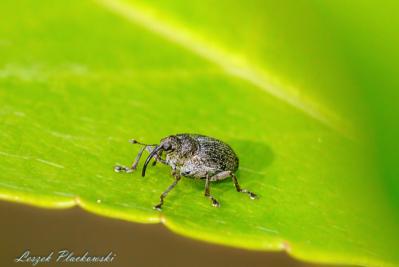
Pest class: Cabbage_seedpod_weevil